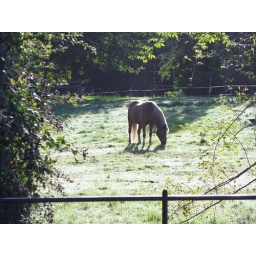
horse in a field